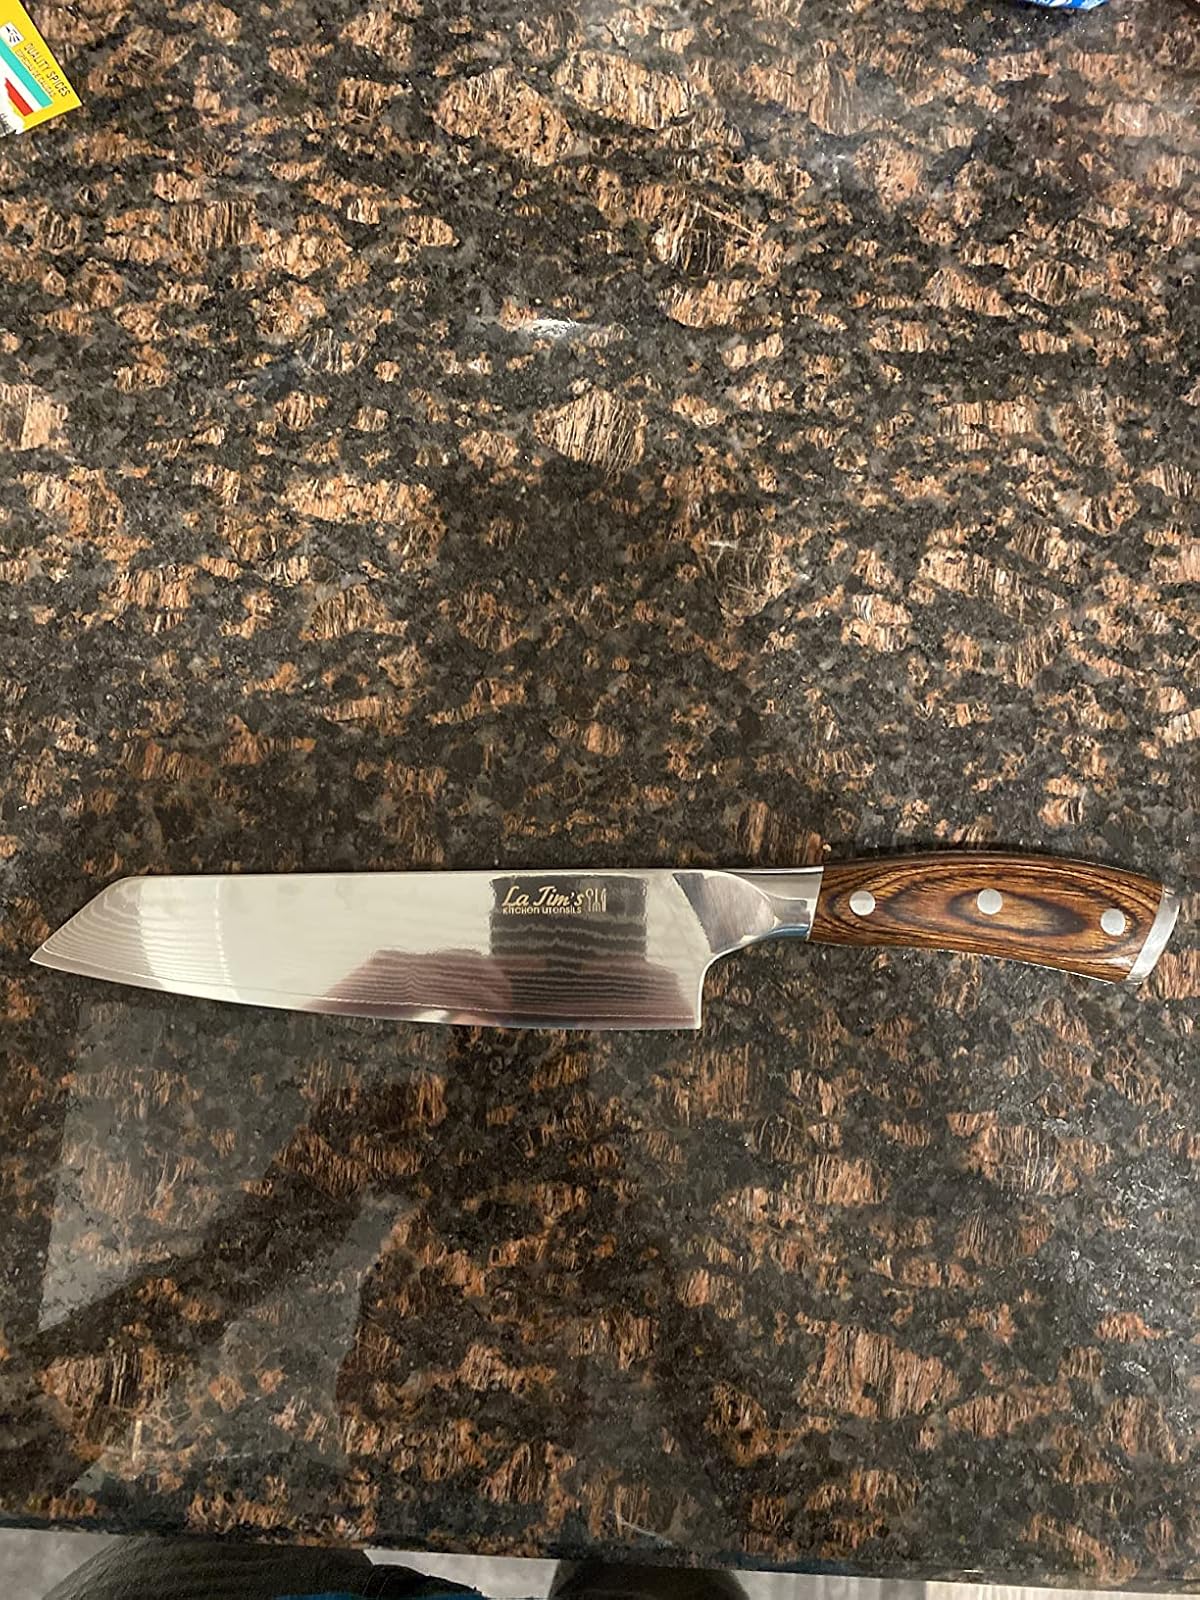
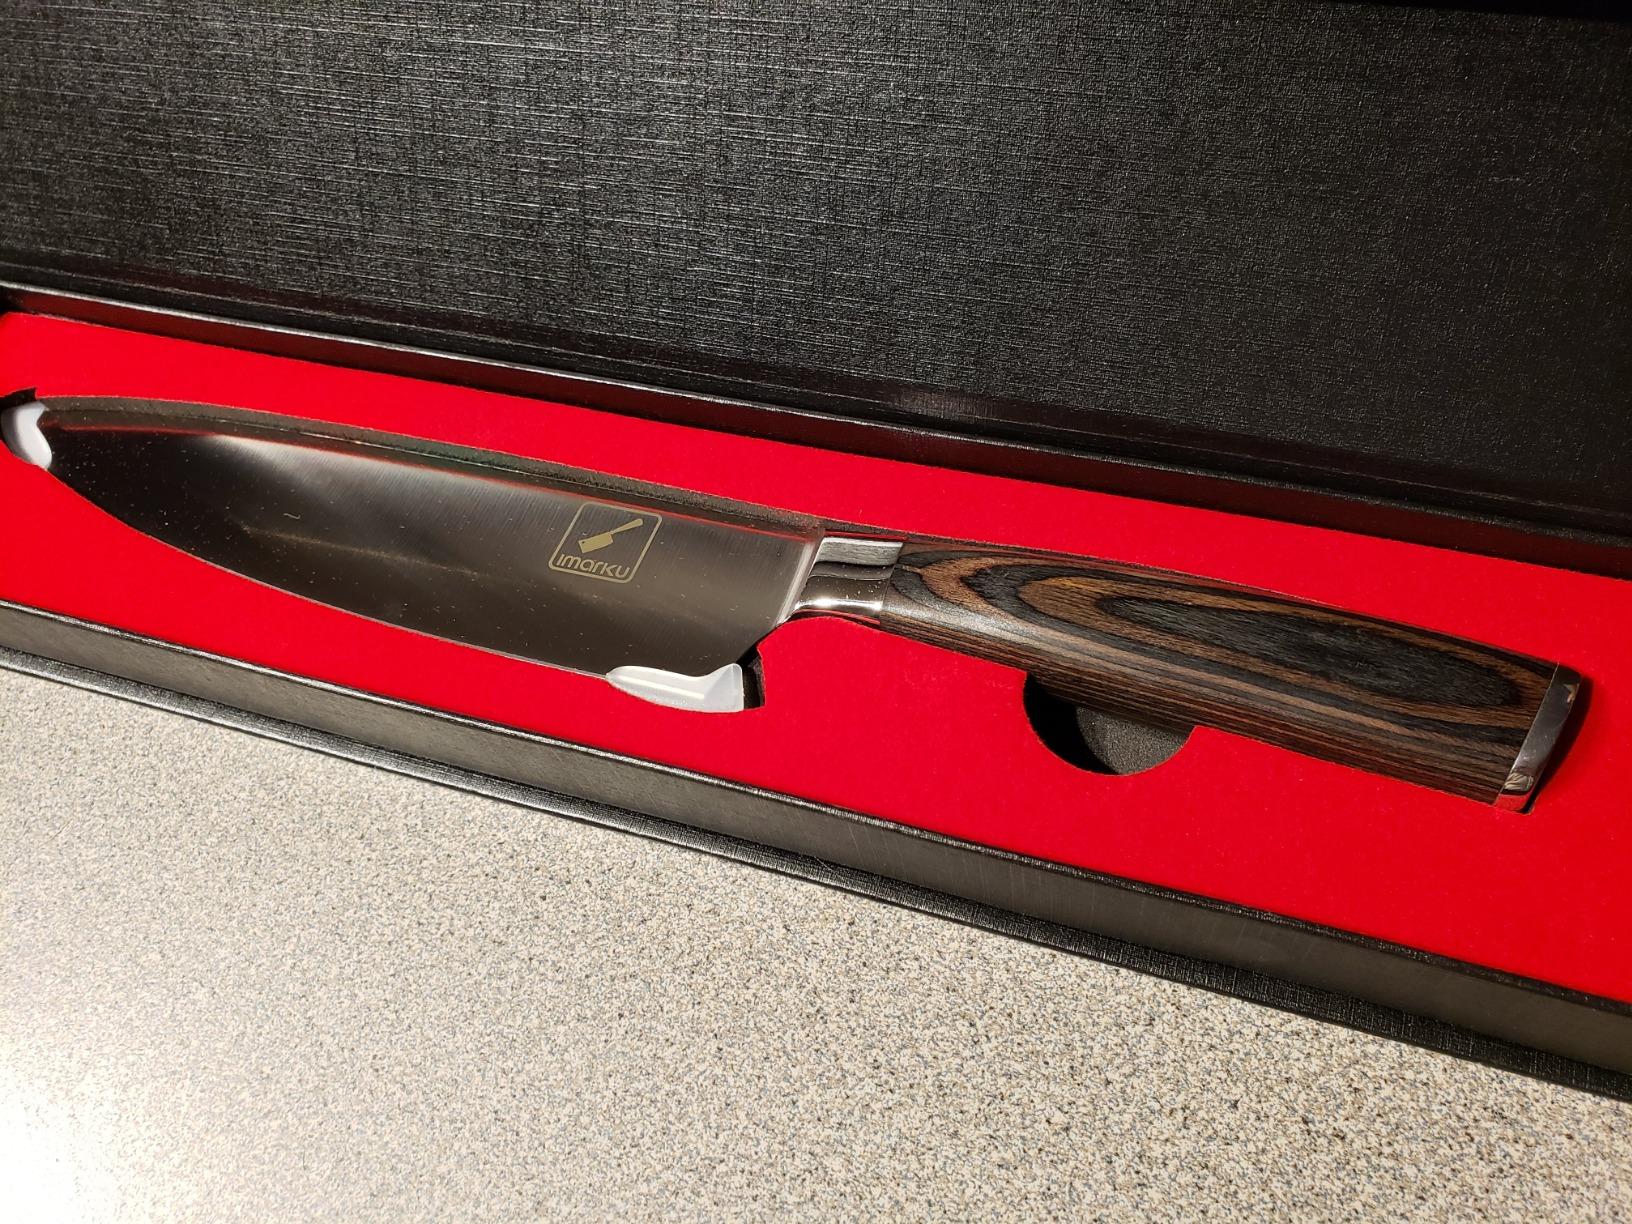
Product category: items_knife
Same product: no